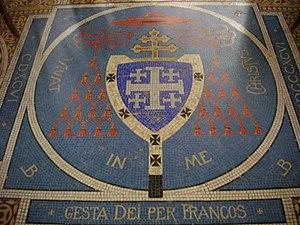
Basilique Sainte-Clotilde de Reims (Marne, France), armes de Mgr Langénieux à l'aplomb de la coupole